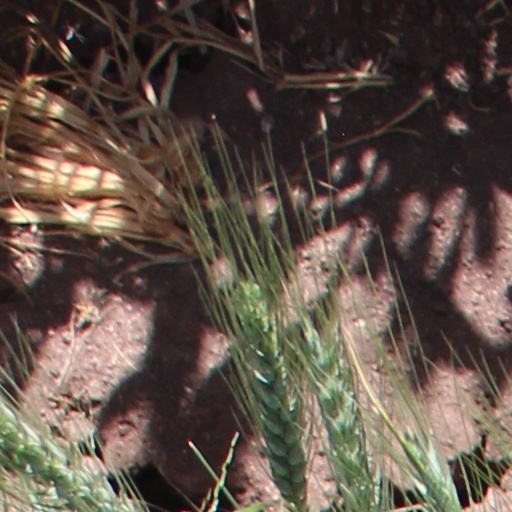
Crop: wheat